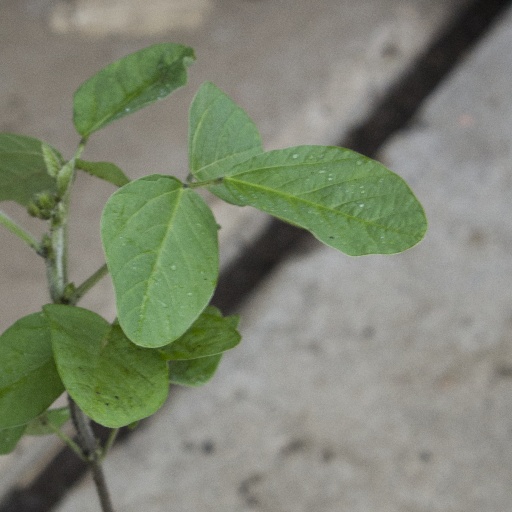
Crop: soybean